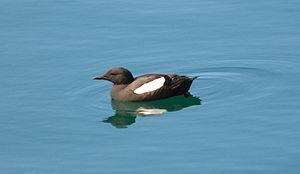
fr:Guillemot à miroir, à fr:Stykkishólmur